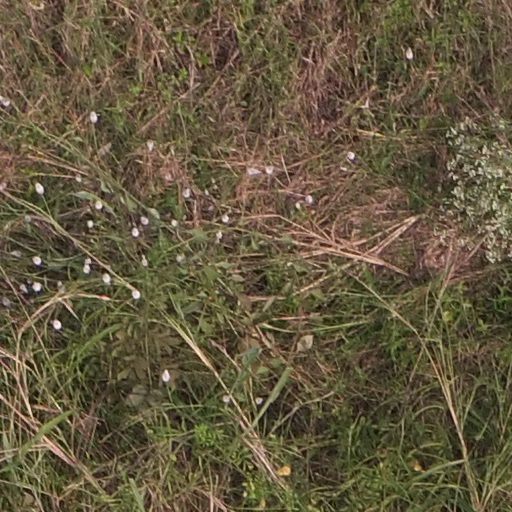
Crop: maize; corn